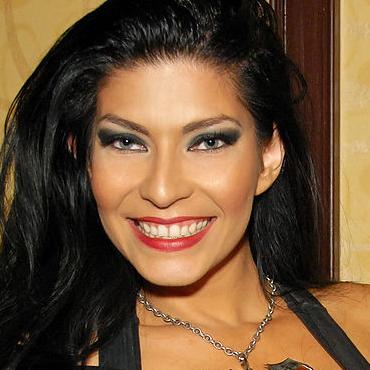
Age: 30